COVID-19 pandemic in Florida

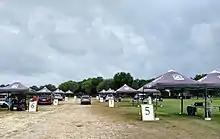
University of Florida research effort on understanding COVID-19 in The Villages

On March 10, Joseph Glover, the provost of the University of Florida (UF), sent out a recommendation to UF professors to transition their classes online. The following day, UF announced all its classes for the spring semester would be transitioned online by the following Monday, and encouraged students to return to their hometowns.